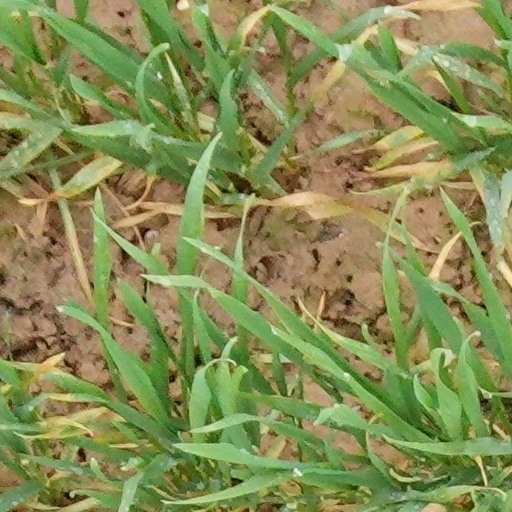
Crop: wheat